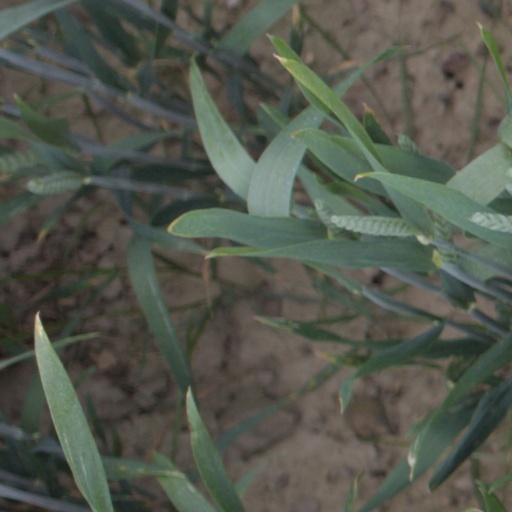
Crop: wheat